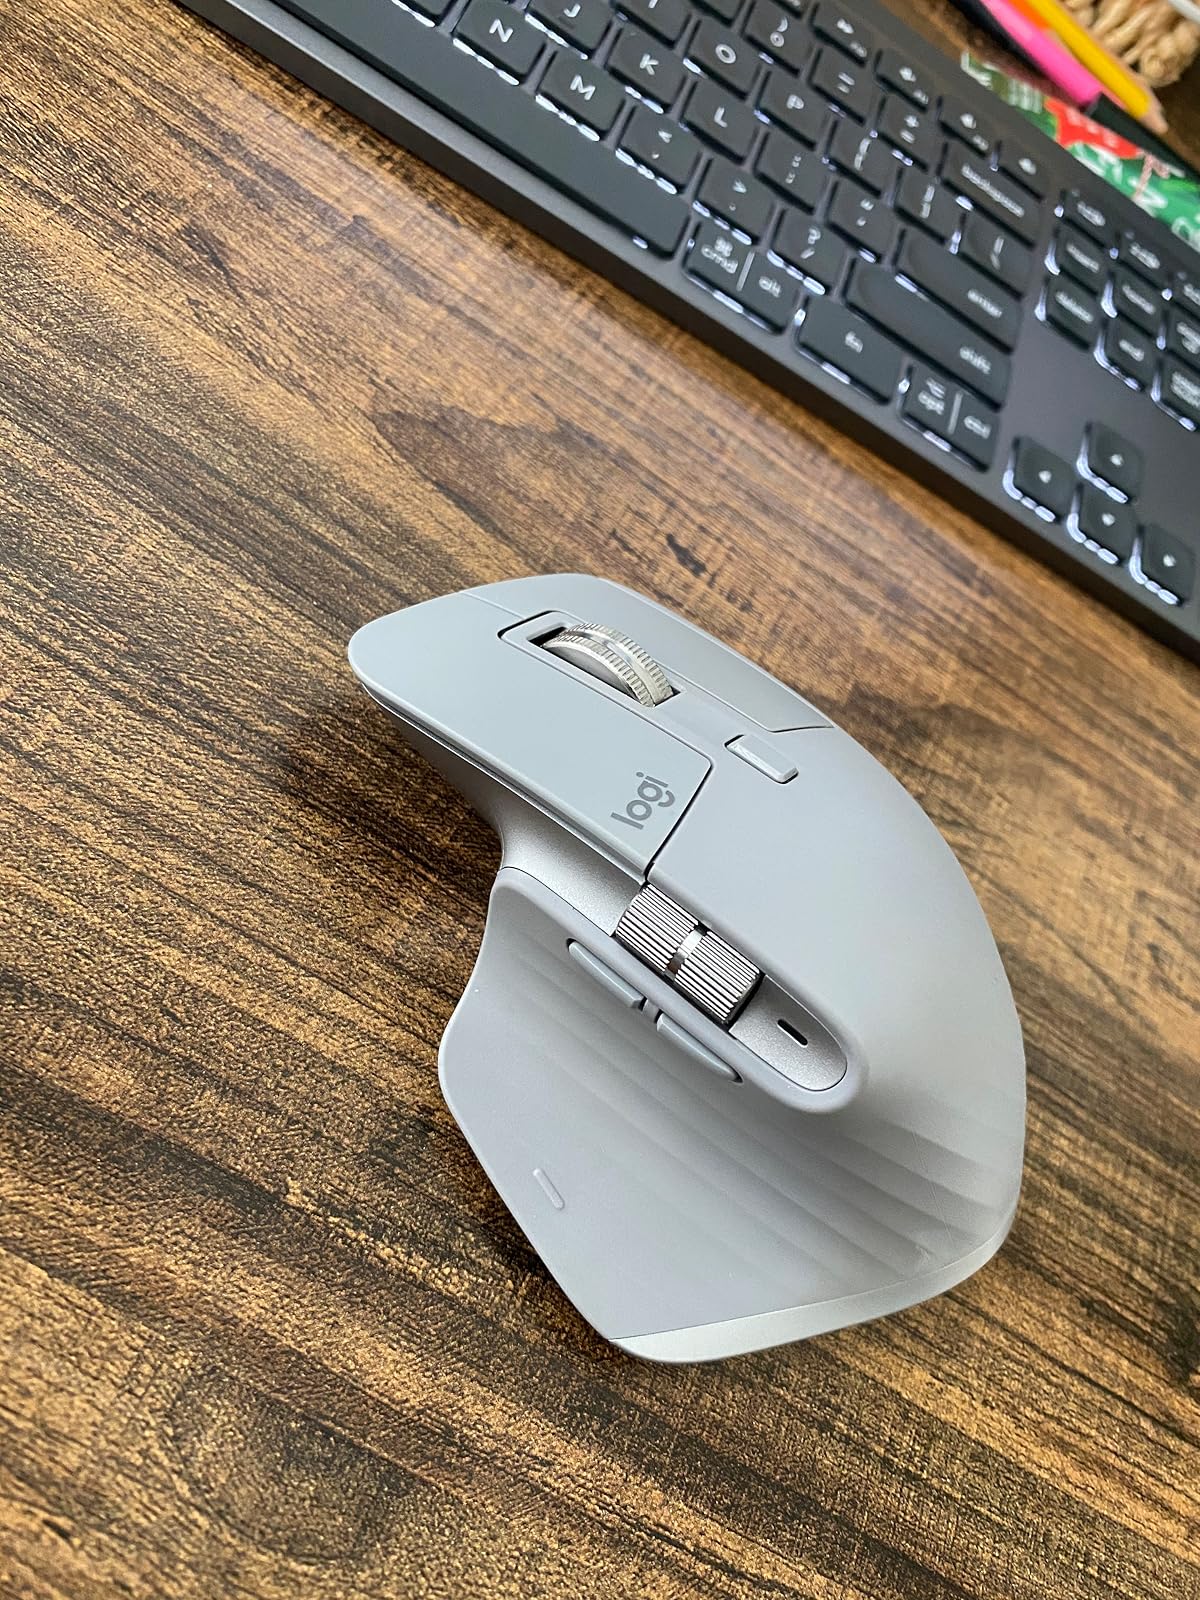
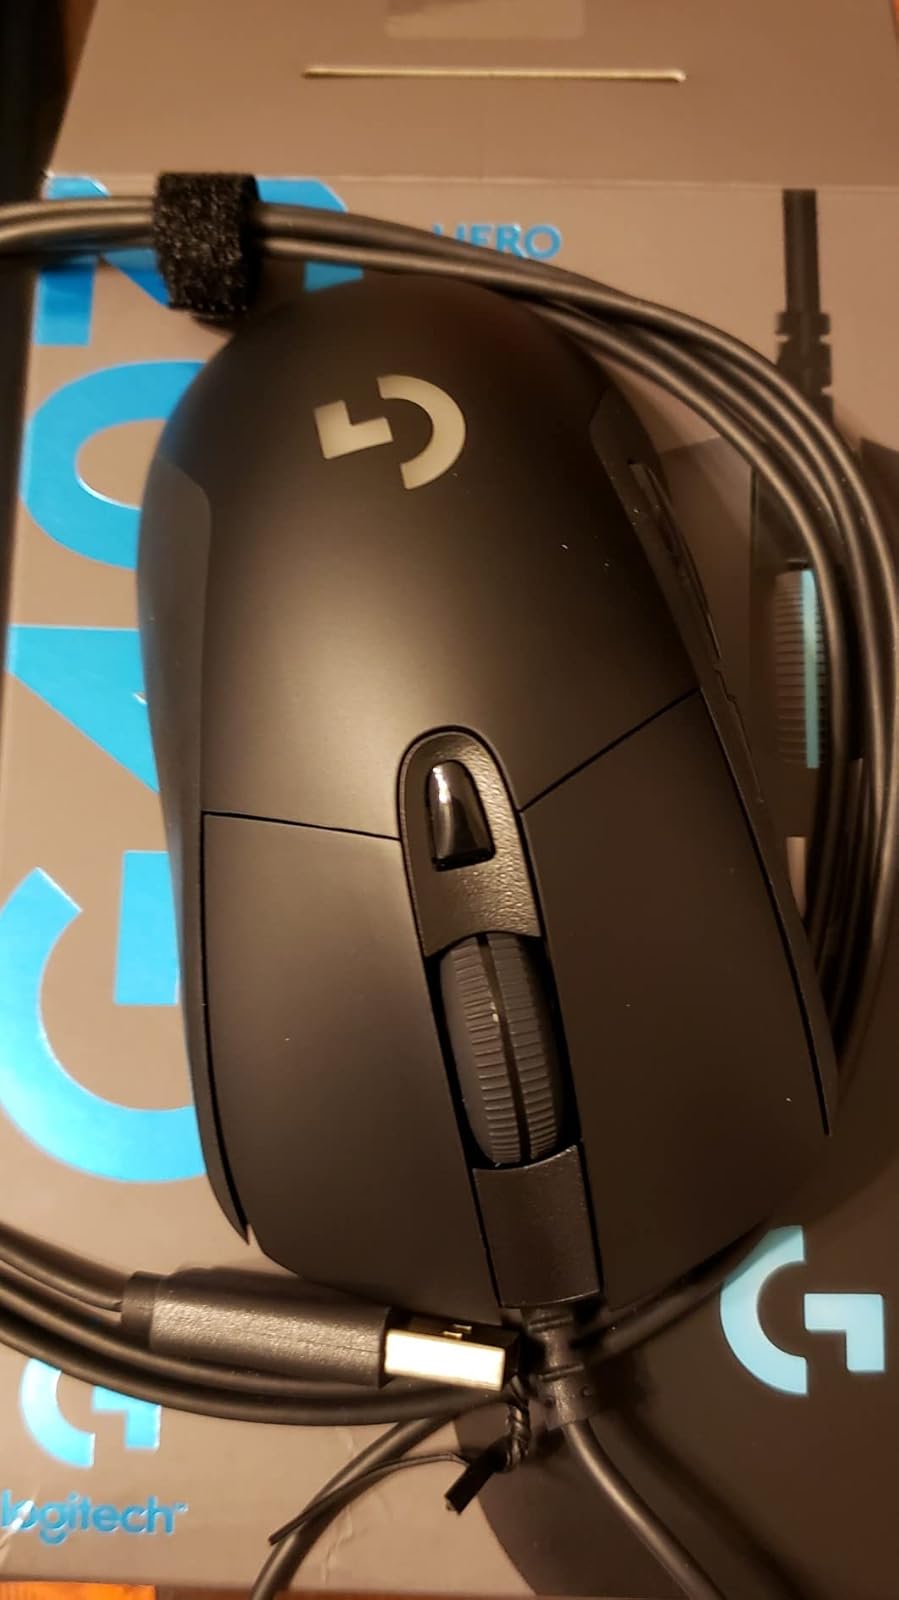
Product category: mouse
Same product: no